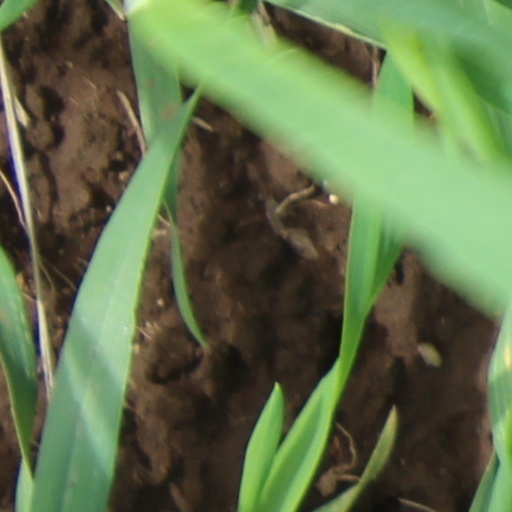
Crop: wheat